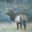
Label: deer